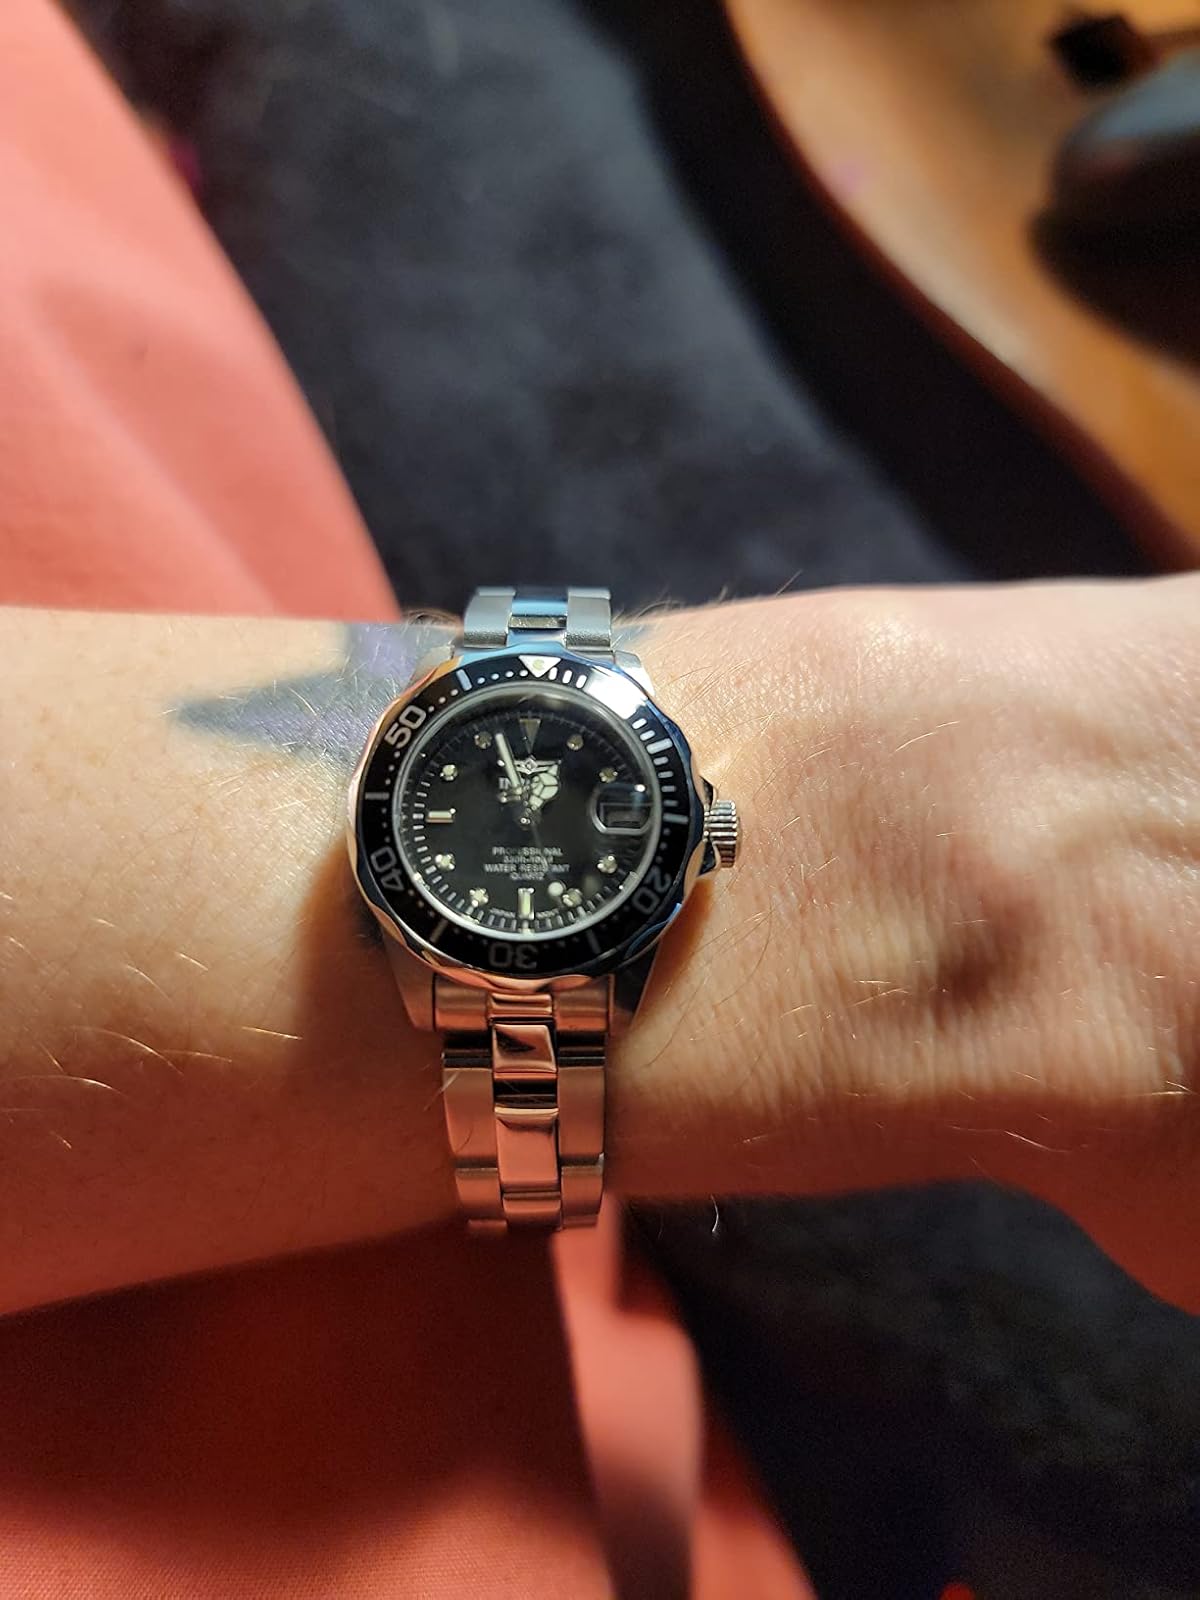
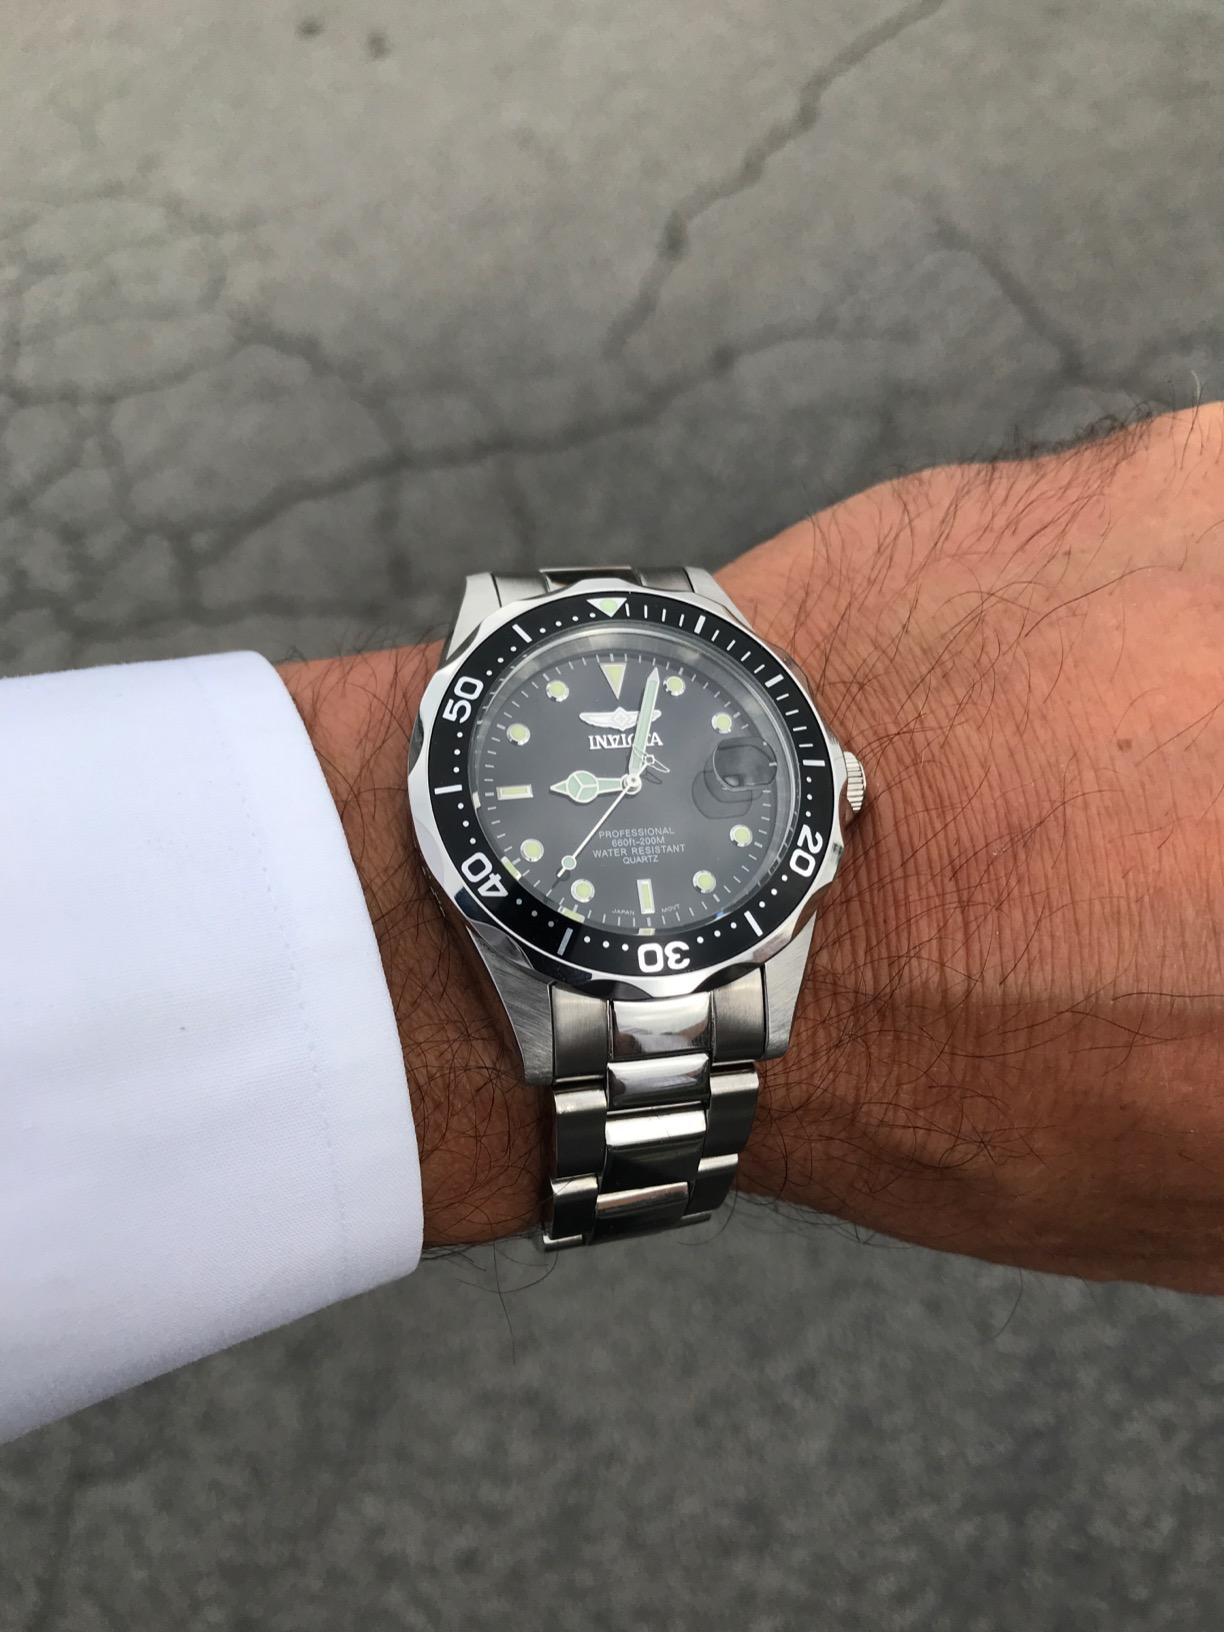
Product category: accessories_watch
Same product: yes